Louise Brun

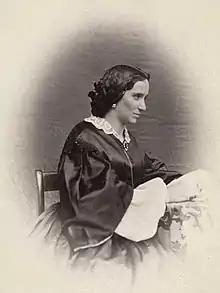
Louise Brun ca. 1860

Louise Larsine Brun née "Gulbrandsen" (16 December 1830 – 21 January 1866), was a Norwegian actress. She is counted among the most famed and most noted actors in Norway in the 19th century.